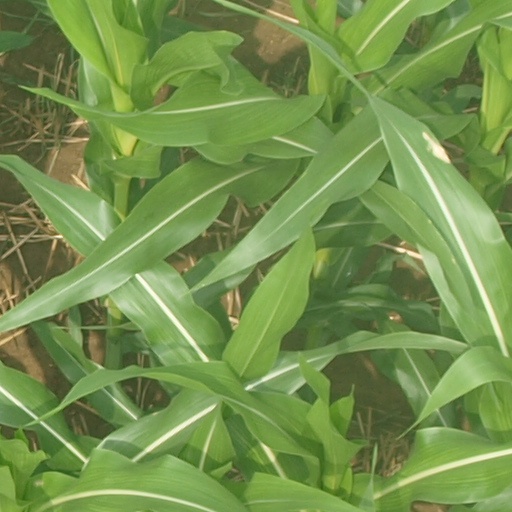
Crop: maize; corn